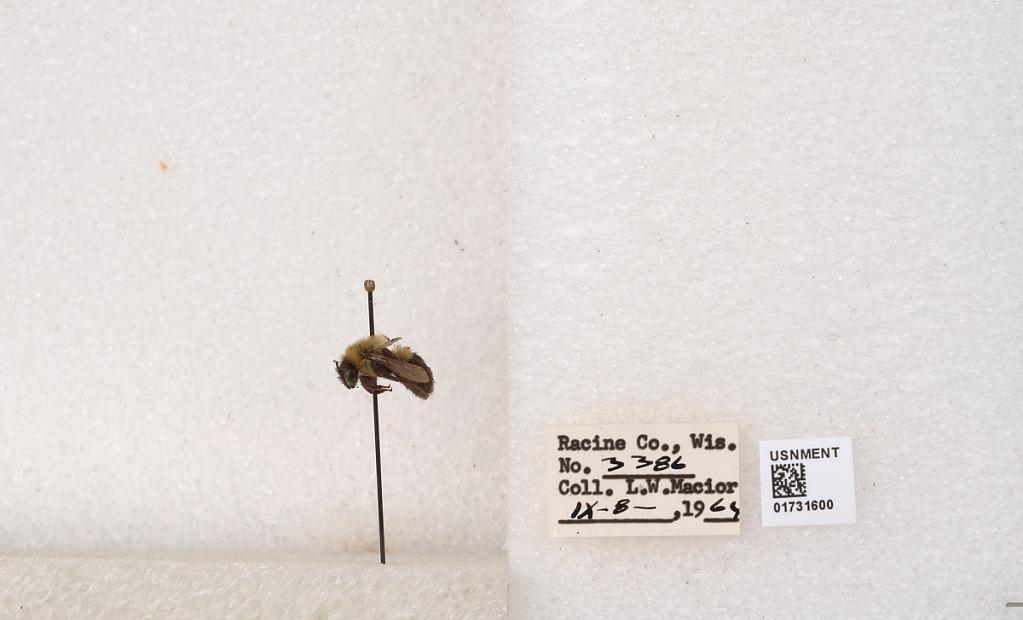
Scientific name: Bombus impatiens Cresson
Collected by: L. Macior
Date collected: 1964-9-8
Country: United States
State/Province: Wisconsin
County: Racine
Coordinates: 42.7299, -87.8123